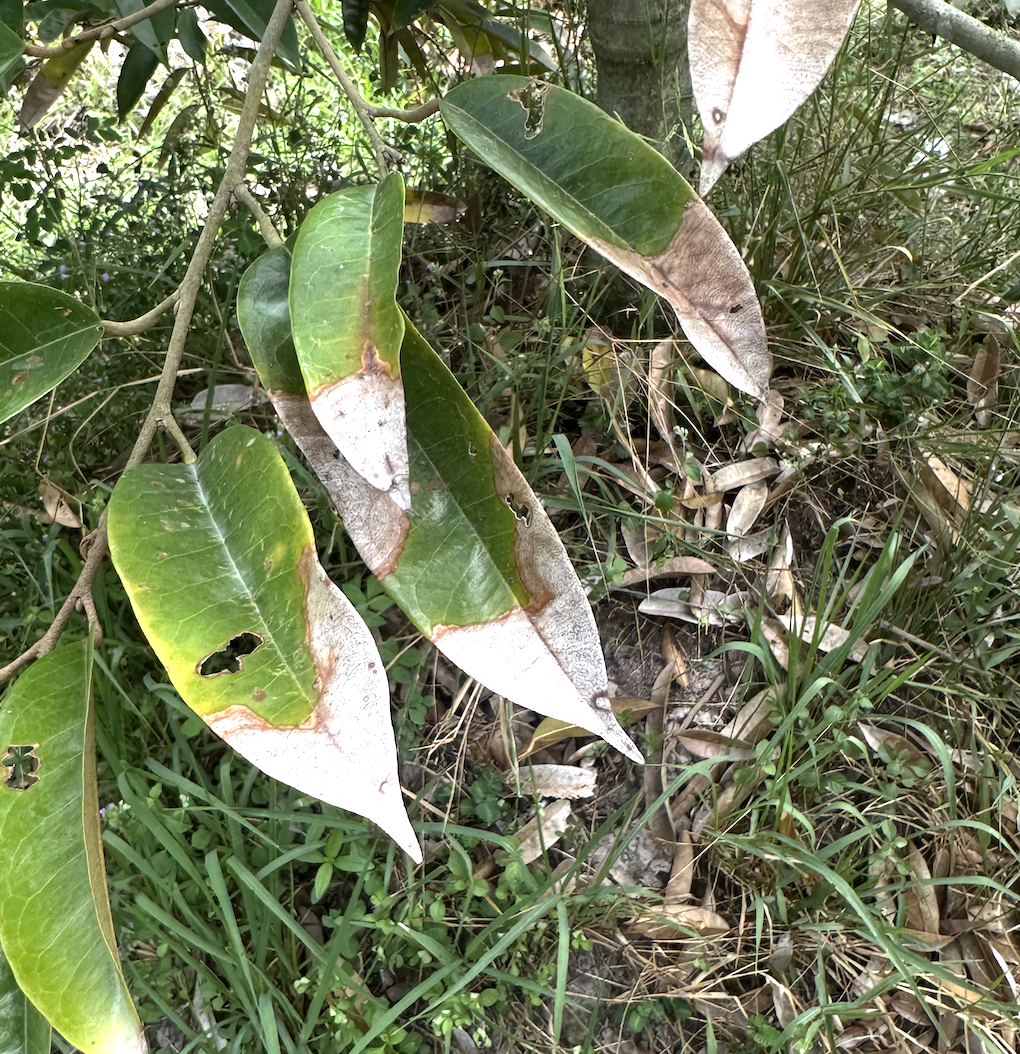
Label: anthracnose_disease